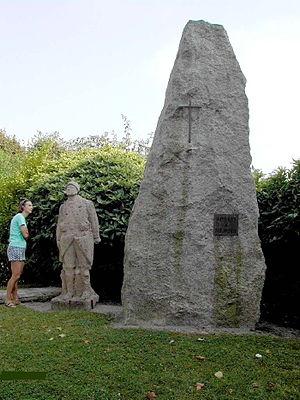
Monument aux morts - Bohars-29
Bohars [boaʁ] est une commune française du département du Finistère, dans la région Bretagne, en France.